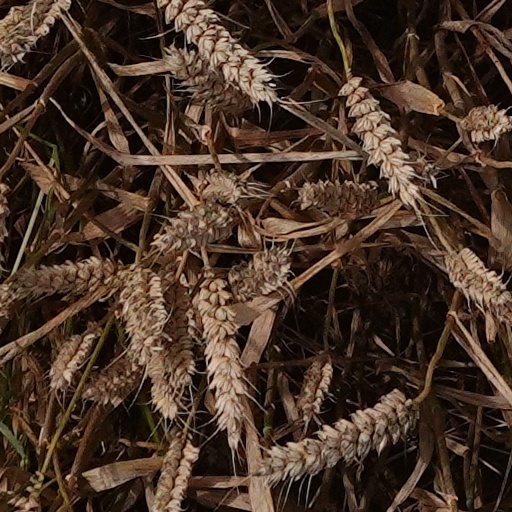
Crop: wheat